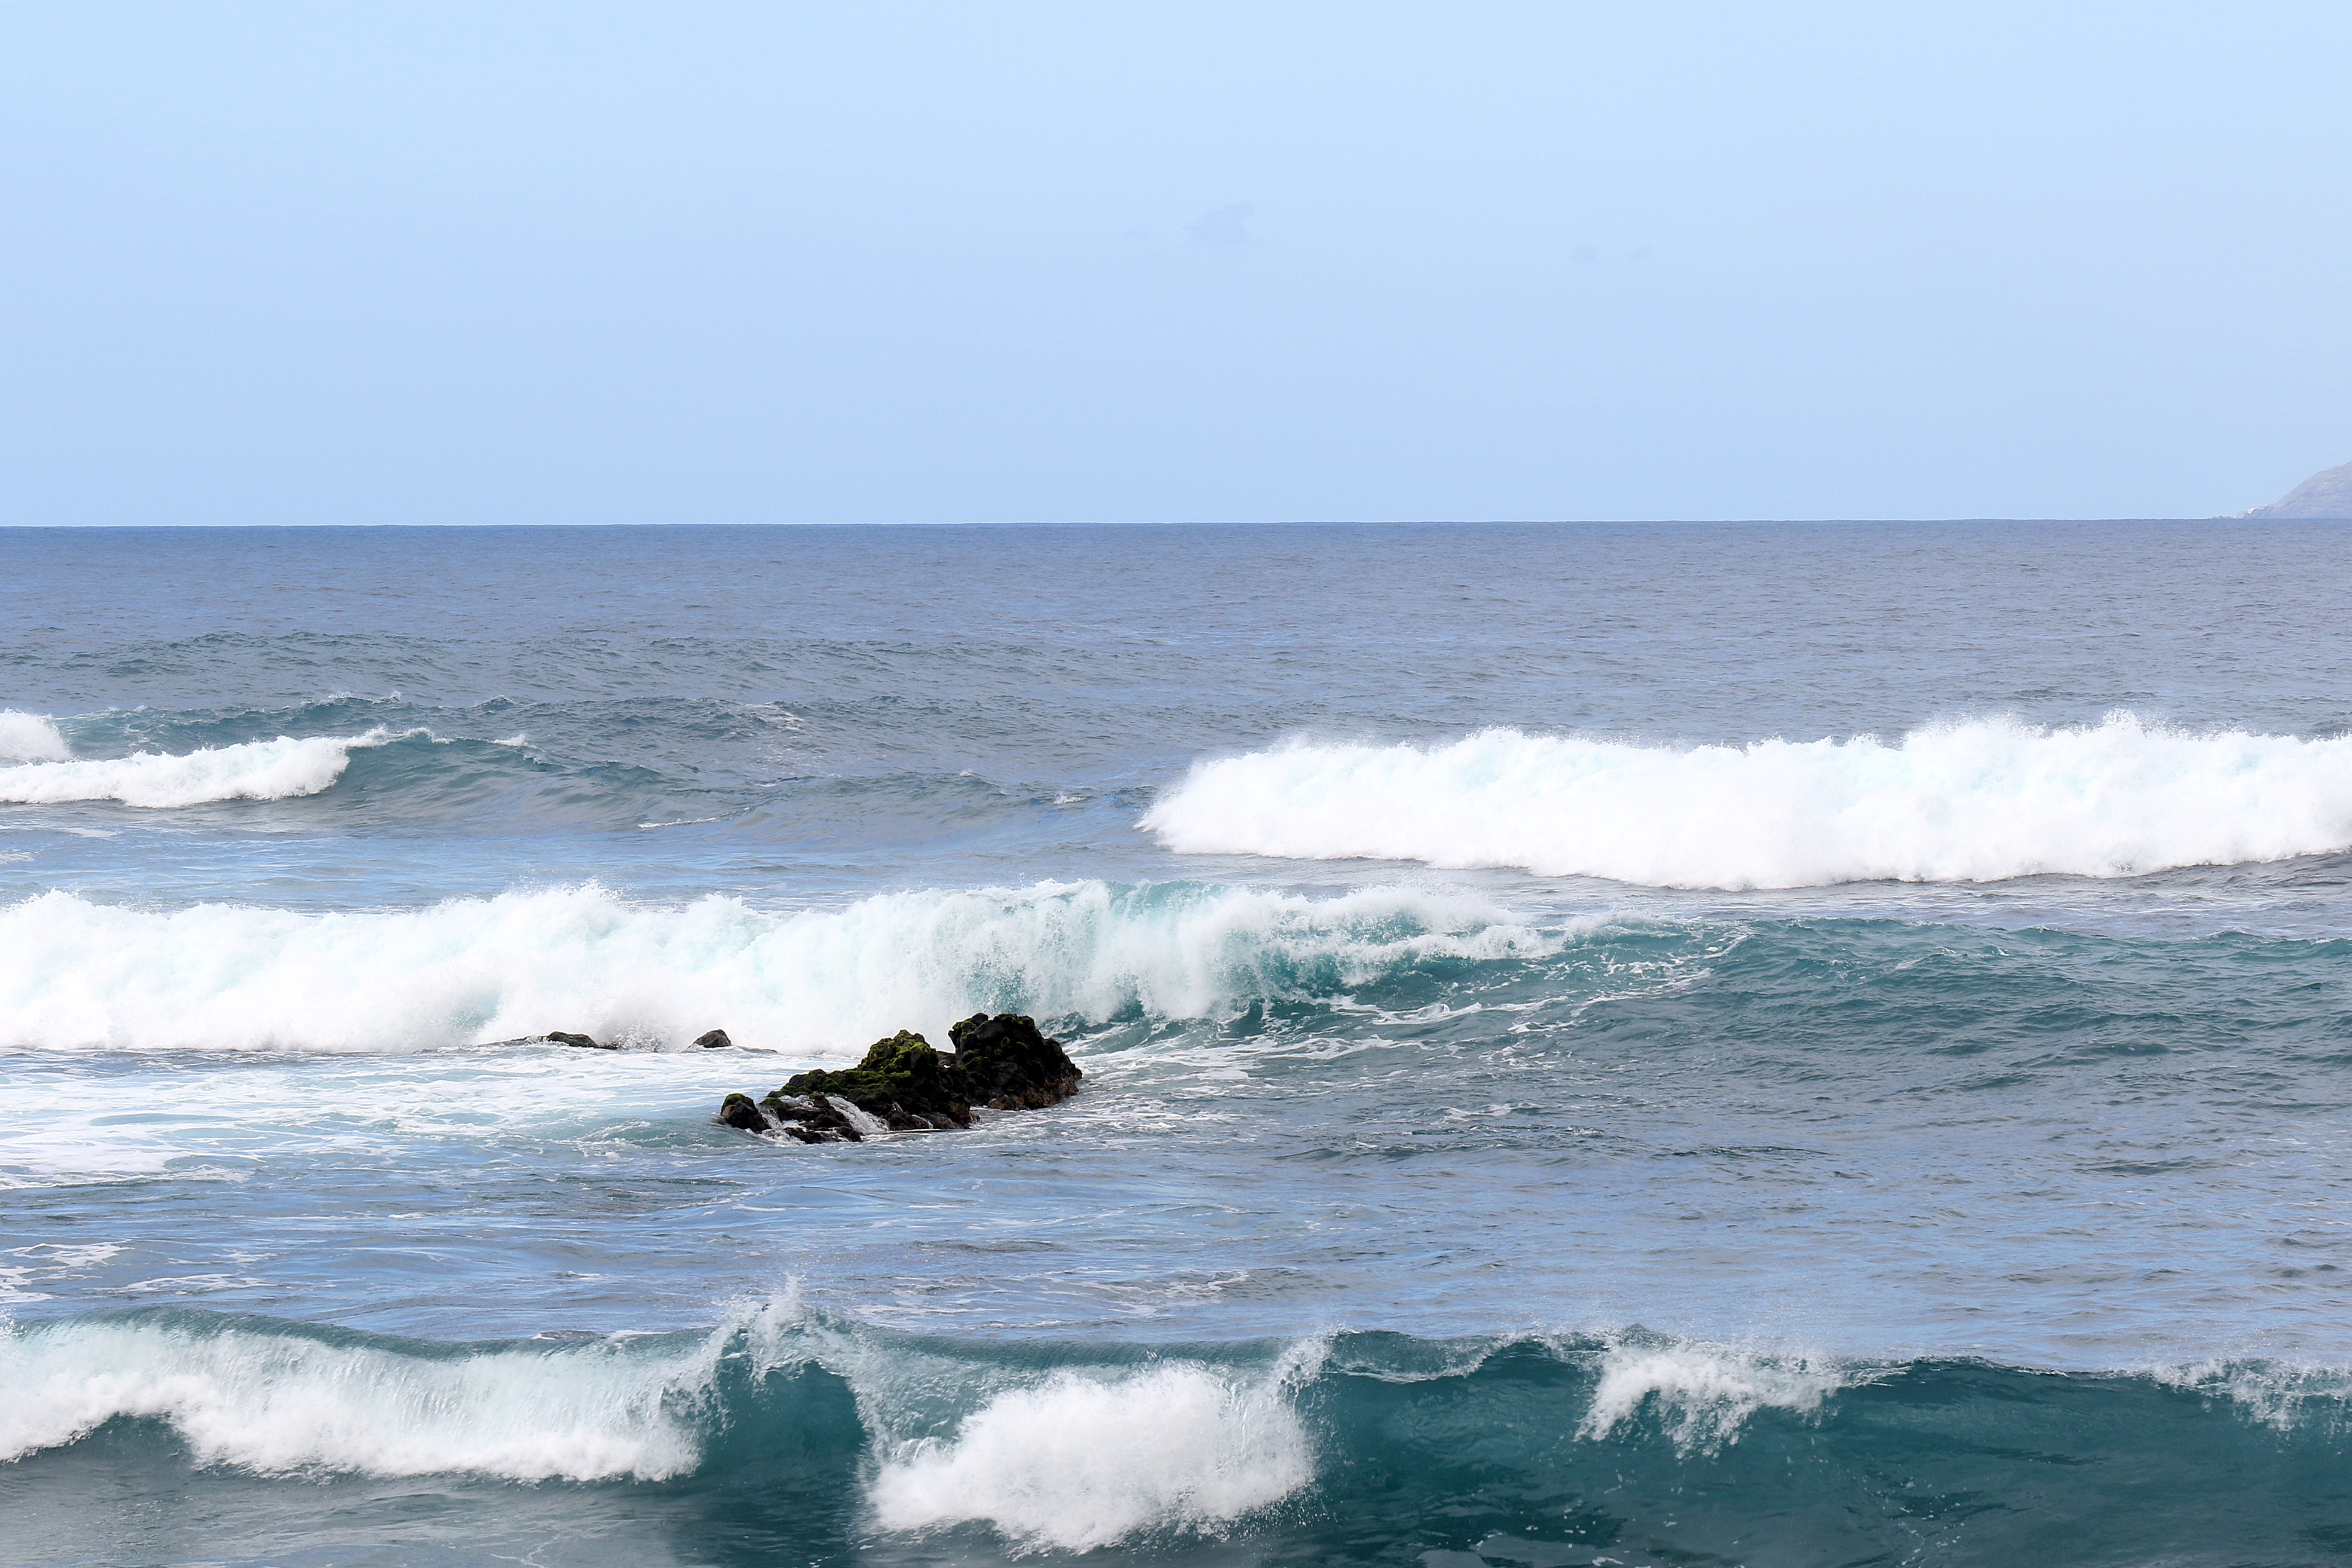
beach, sea, coast, water, ocean, shore, wave, surfing, space, island, body of water, rocks, sports, atlantic, cape, the coast, the waves, water sport, the atlantic ocean, wind wave, boardsport, surfing equipment and supplies, surface water sports